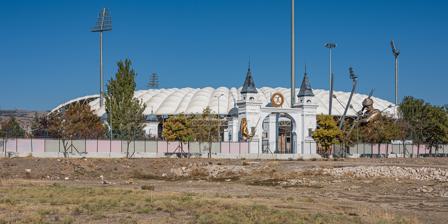
Building: Osmanlı Stadium
Country: Turkey
Year built: 1974
Football stadium in Ankara formerly known as Yenikent Asaş Stadyumu Ankara Yenikent Stadyumu Former names Osmanlı Kalesi Location Sincan, Ankara , Turkey Coordinates 40°0′41″N 32°30′8″E / 40.01139°N 32.50222°E / 40.01139; 32.50222 Owner Ankara Metropolitan Municipality Capacity 18,029 Field size 68 m × 105 m (223 ft × 344 ft) Surface Grass Construction Opened 1974 Renovated 2008 Tenants Ankaraspor (1978–present) MKE Ankaragücü (2018–2019) Gençlerbirliği S.K. (2018–2019) Osmanlı Stadium ( Turkish : Osmanlı Stadyumu ) is a football stadium, based in Sincan , Turkey. The stadium holds 18,029 people, and was built in 1974 and renovated in 2008. References